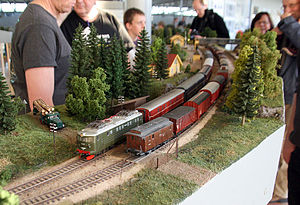
Modeljernbaneanlæg / Udformning
Norsk modeljernbaneanlæg lavet med moduler.
Et modeljernbaneanlæg er et slags diorama, hvor der er anlagt spor til kørsel med modeltog. Anlæggene varierer i størrelse lige fra små der kan være på et almindeligt bord, til store der fylder hele rum, kældre eller endda bygninger. De laves af både privatpersoner, modeljernbaneklubber og professionelle. Private og klubber laver dem for deres egen fornøjelse, mens professionelle laver dem til salg, udstillingsvinduer eller som attraktion i sig selv.